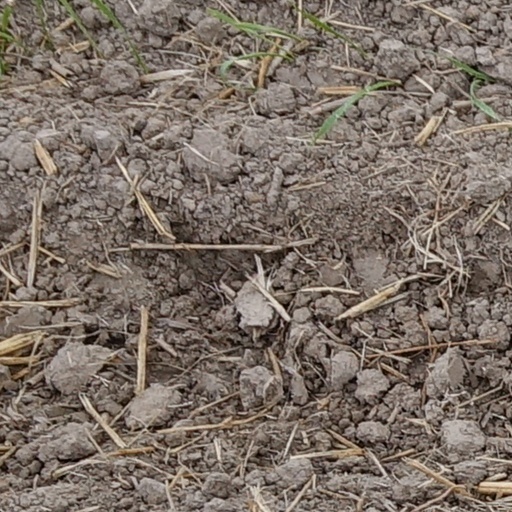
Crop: wheat